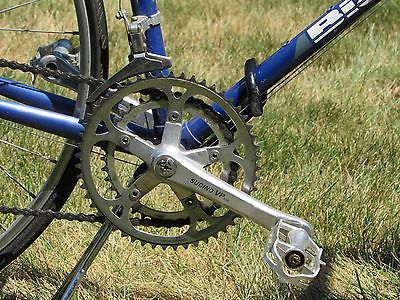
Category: bicycle